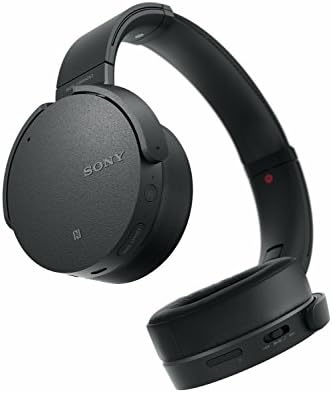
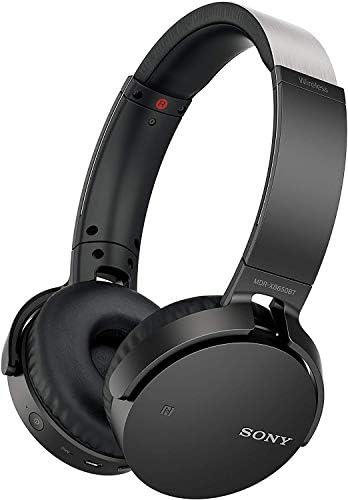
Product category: headphones
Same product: no